Jacob's Island

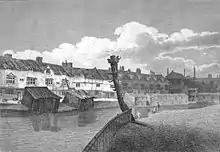
A drawing of Jacob's Island from 1813

Jacob's Island was a notorious slum in Bermondsey, London, in the 19th century. It was located on the south bank of the River Thames, approximately delineated by the modern streets of Mill Street, Bermondsey Wall West, George Row and Wolseley Street. Jacob's Island developed a reputation as one of the worst slums in London, and was popularised by the Charles Dickens novel "Oliver Twist", published shortly before the area was cleared in the 1860s.